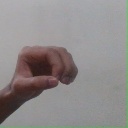
अक्षर: औ